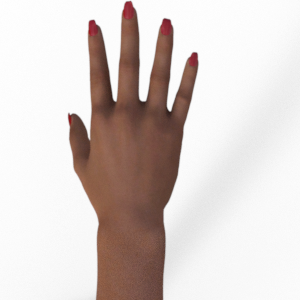
Label: paper